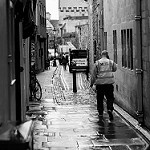
Scene: Outdoor